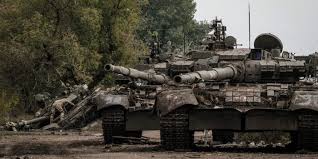
Label: Tank